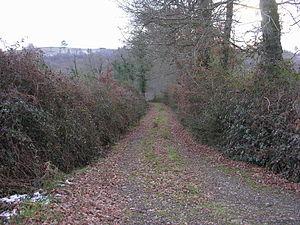
Arzúa, en galicien et en espagnol, est un municipio de la comarque de Arzúa, dans la province de La Corogne, communauté autonome de Galice, au nord-ouest de l'Espagne. C'est aussi le nom de plusieurs parroquias ainsi que du chef-lieu du municipio.